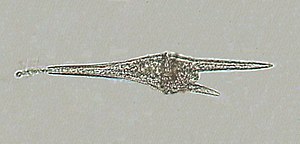
Dinoflagellater
Ceratium furca
Ceratium furca
Dinoflagellater, også kaldt furealger eller panserflagellater, udgør et stort alge-underrige omfattende ca. 4500 arter fordelt på 550 slægter.